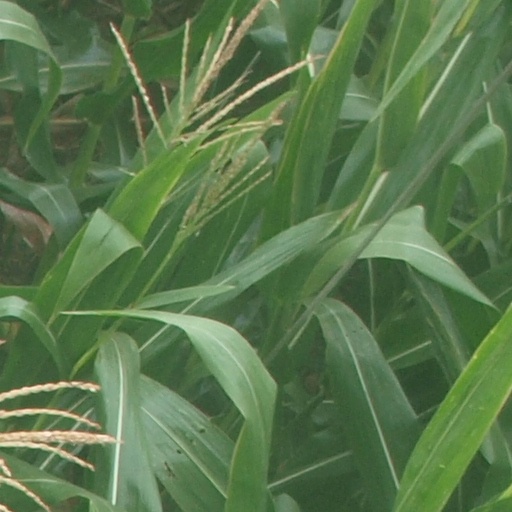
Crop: maize; corn